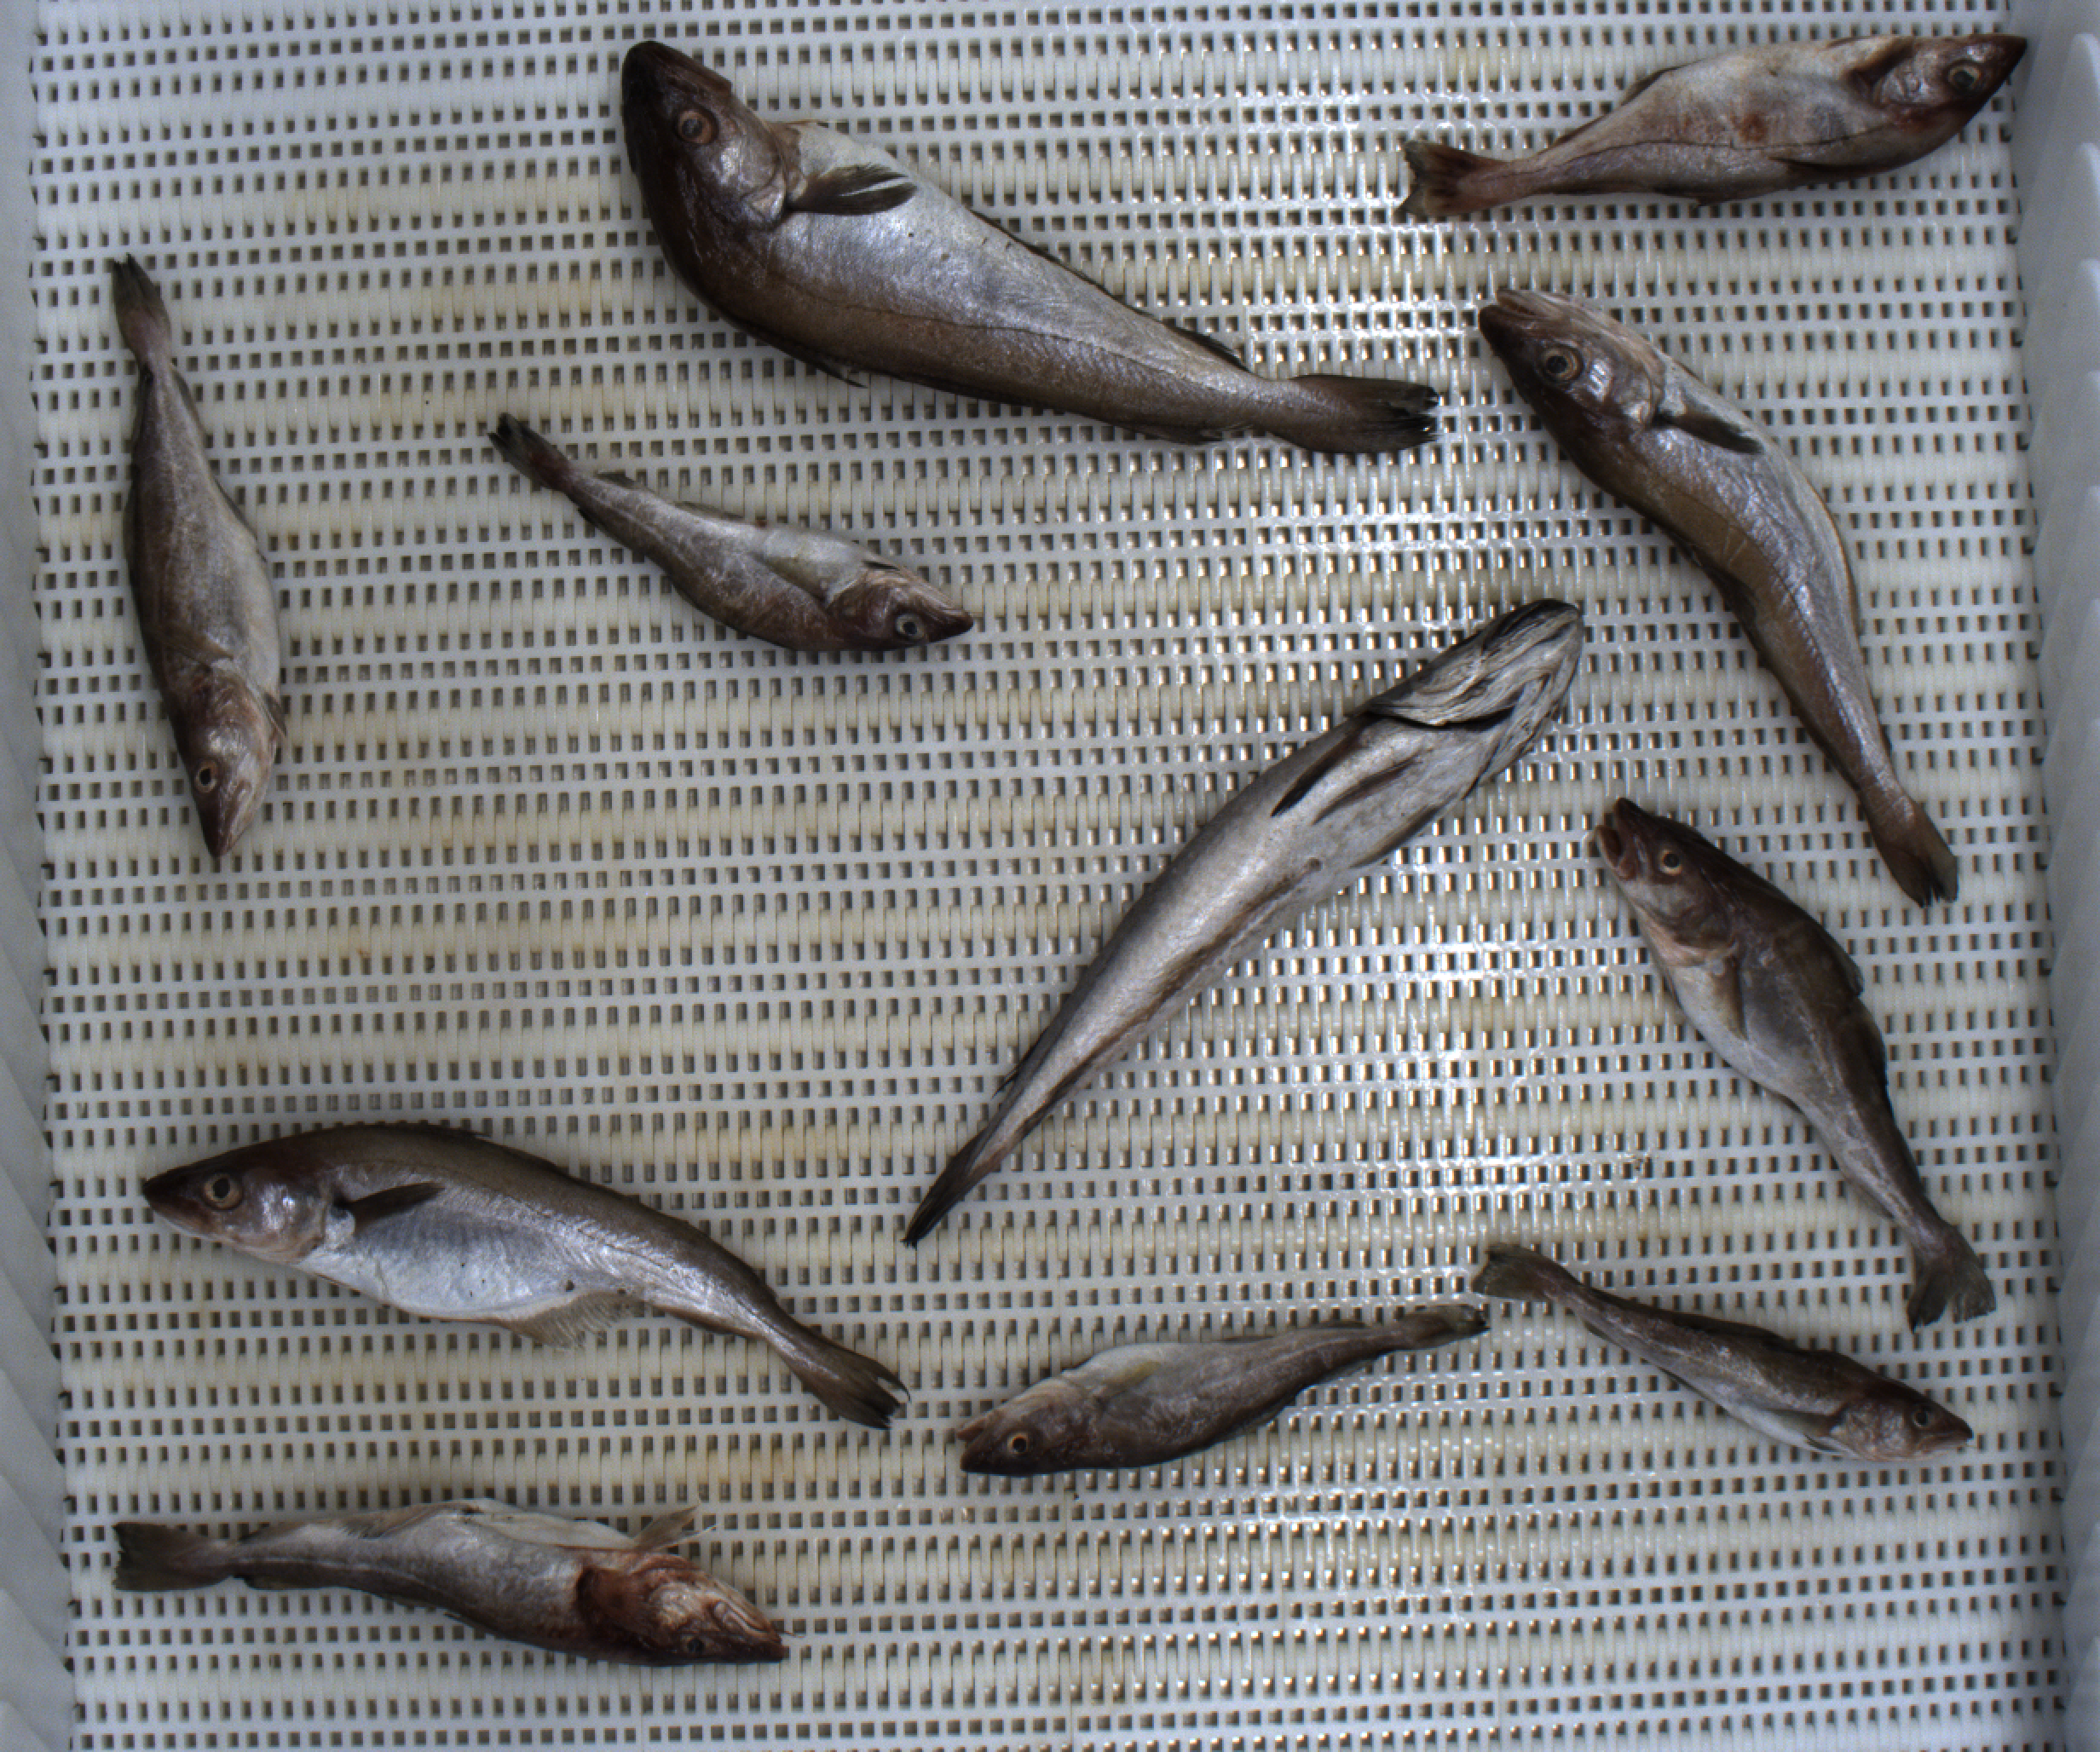
Total fish: 11
Cod: 6
Haddock: 1
Whiting: 3
Hake: 1
Horse mackerel: 0
Saithe: 0
Other: 0